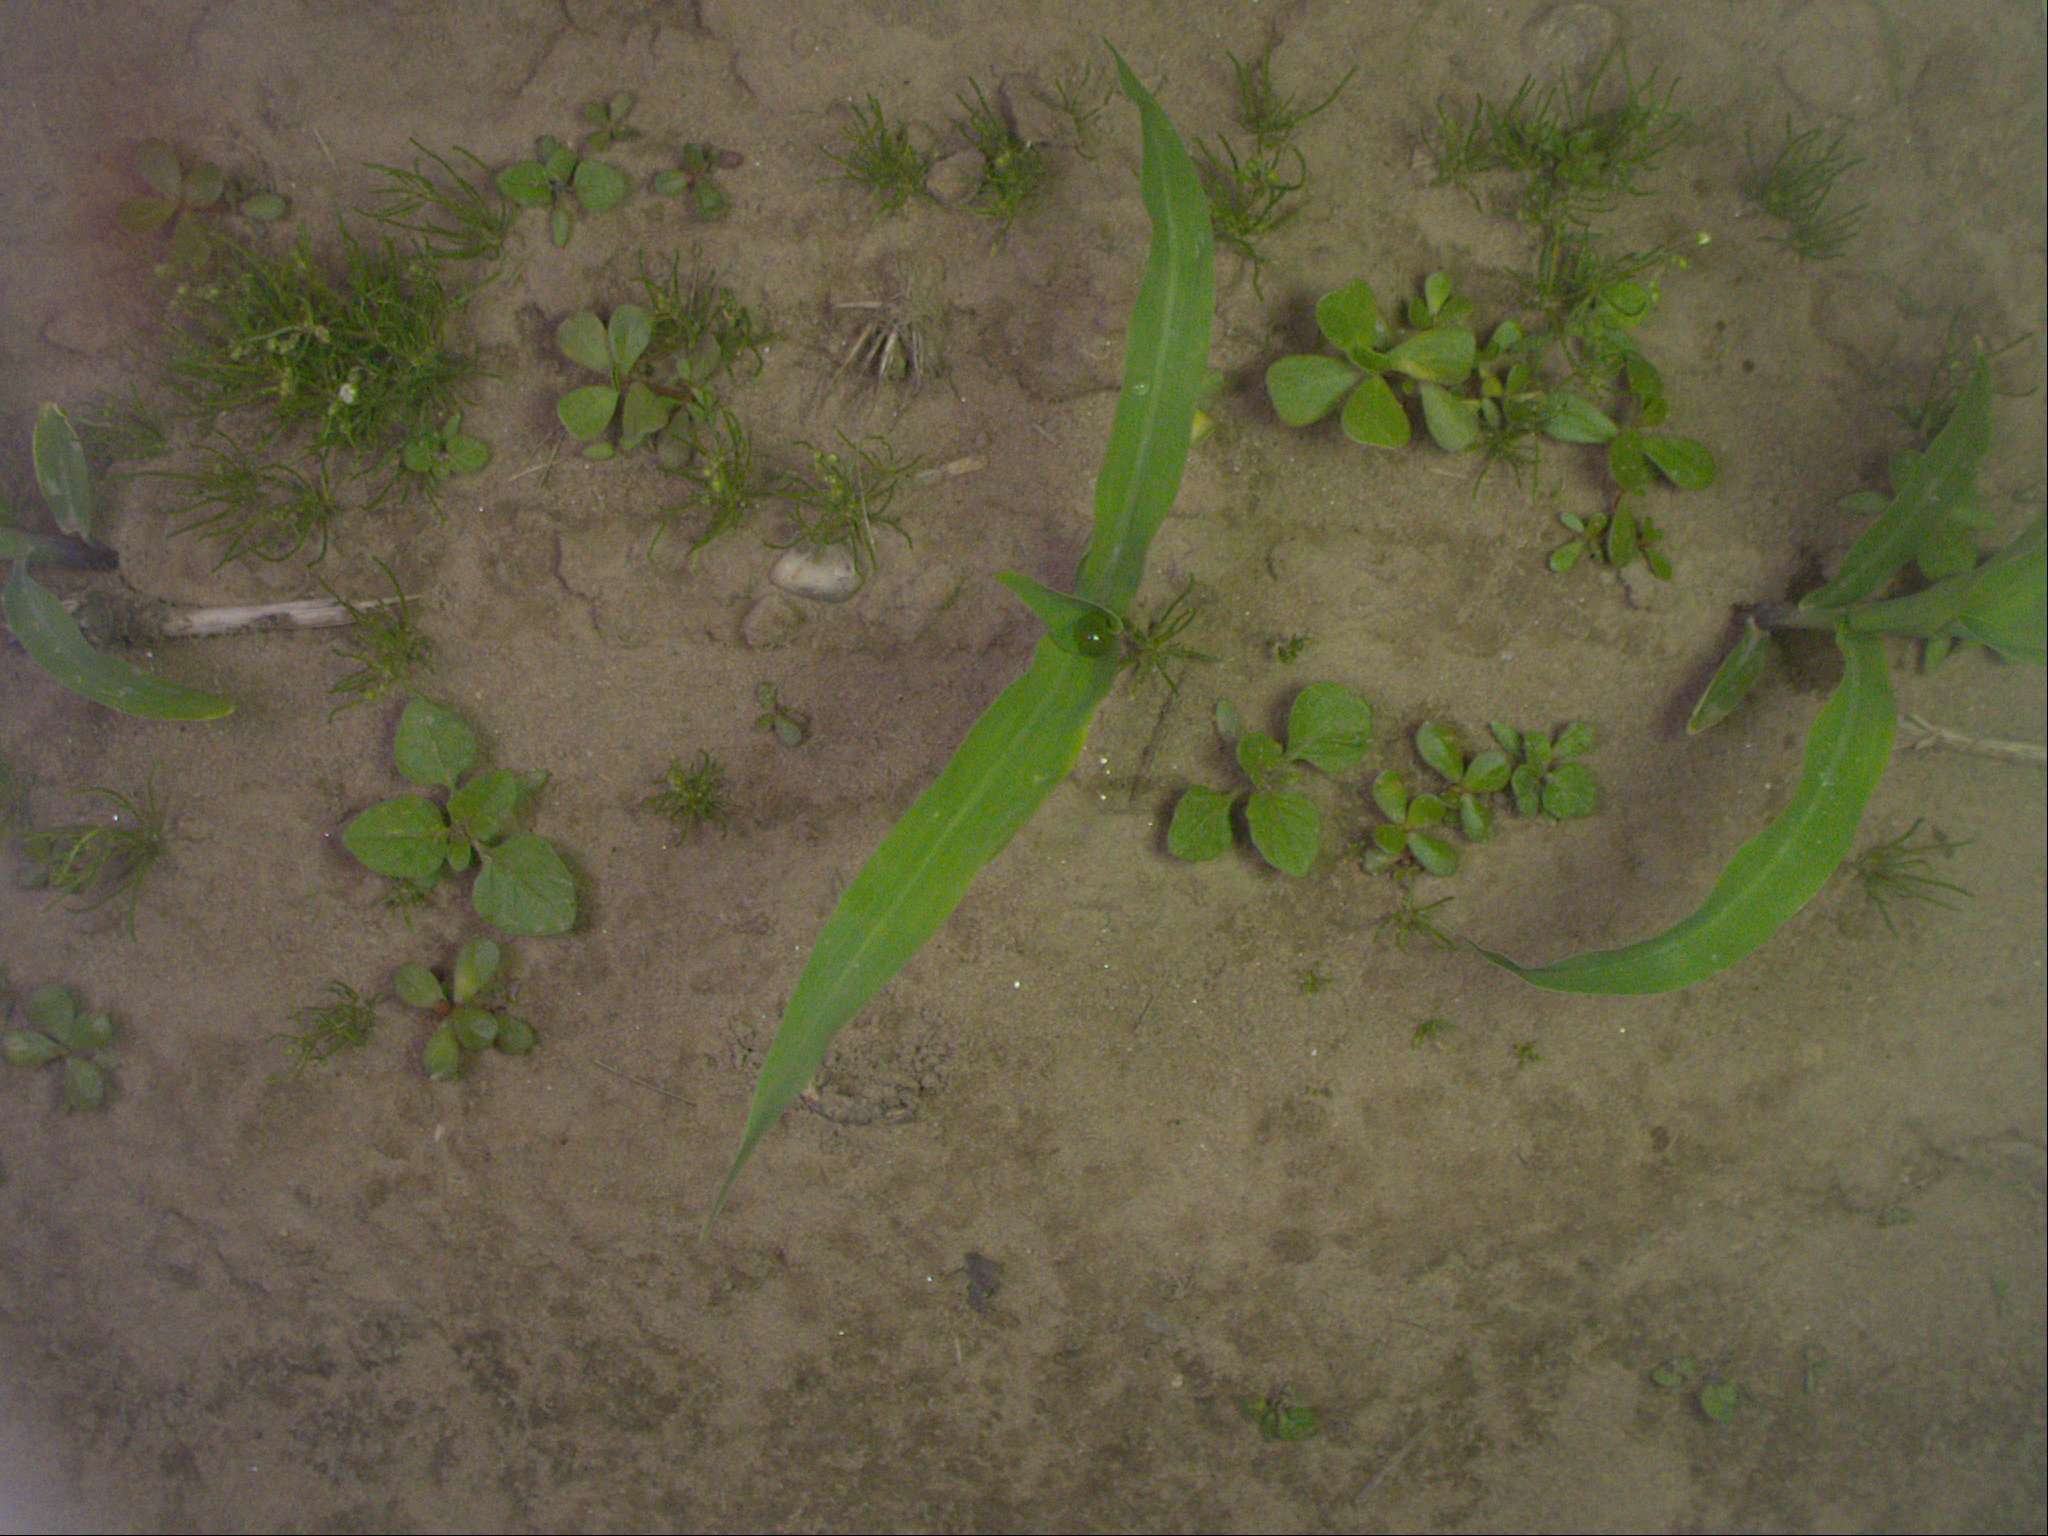
Crop: maize
Objects: maize, stem_maize, maize, stem_maize, maize, stem_maize